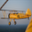
Label: airplane